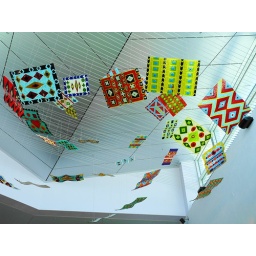
glass flying carpets in Tucson Airport